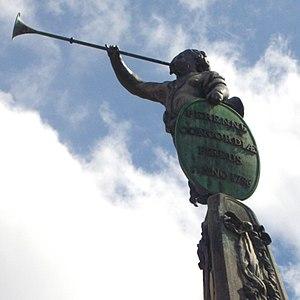
Fontaine de la place d'Alliance à Nancy (Meurthe-et-Moselle, France)
Cet article recense les œuvres dans l'espace public à Nancy, en France.